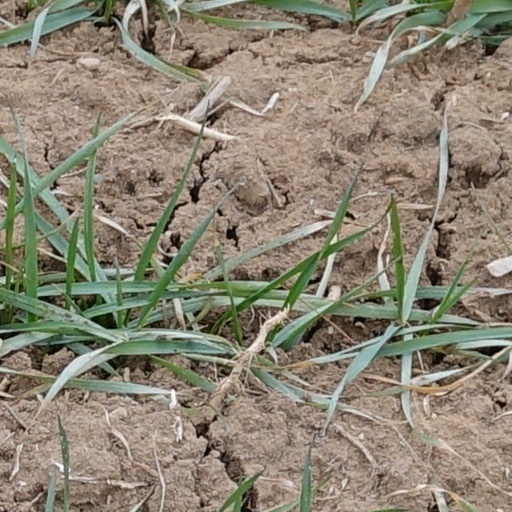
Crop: wheat